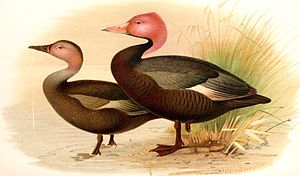
Uddøde fugle / Billeder af uddøde fugle
Uddøde fugle er arter eller underarter af fugle, der ikke længere eksisterer. Fugle kan være uddøde globalt eller regionalt. For eksempel blev urfuglen erklæret som uddød i Danmark i 2001, men er ikke truet internationalt. Gejrfuglen uddøde globalt i 1844, hvor de sidste to individer blev dræbt.